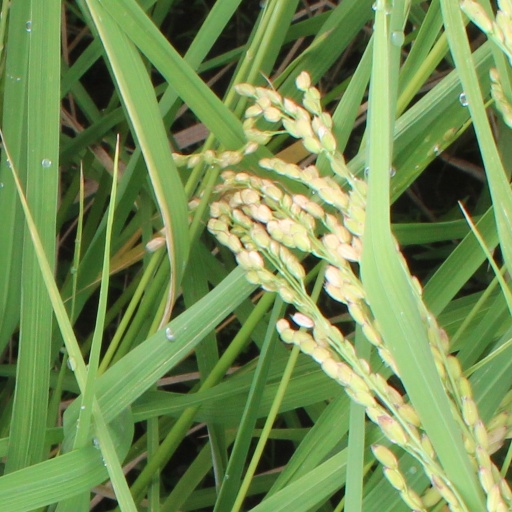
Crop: rice